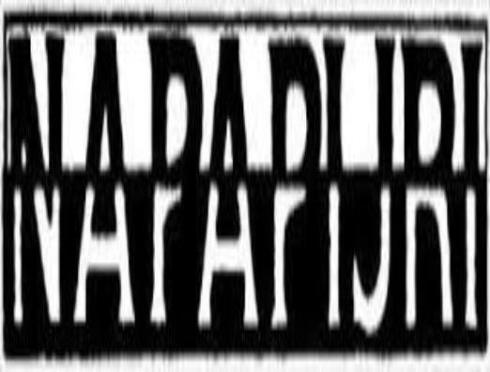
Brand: napapijri
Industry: Clothes